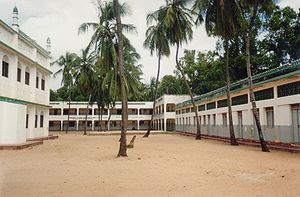
Lamu / Historie
Riyadha-moskeen